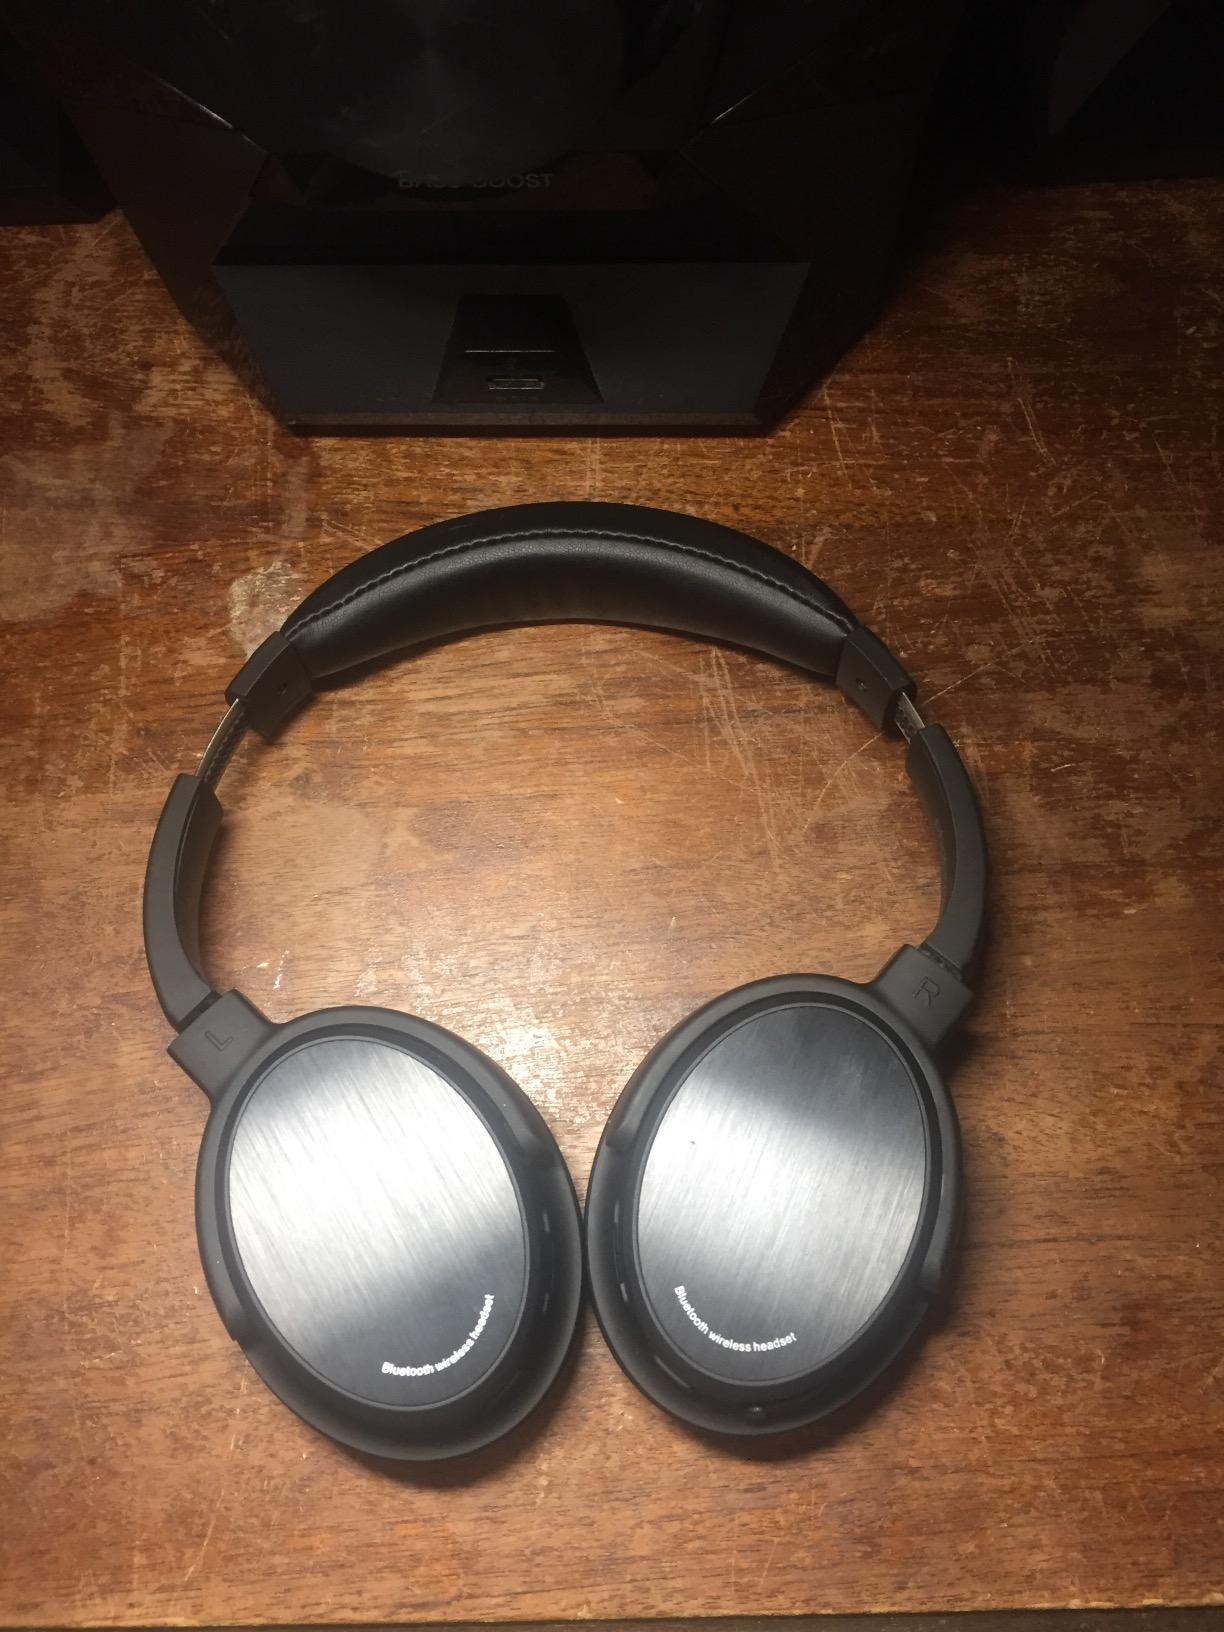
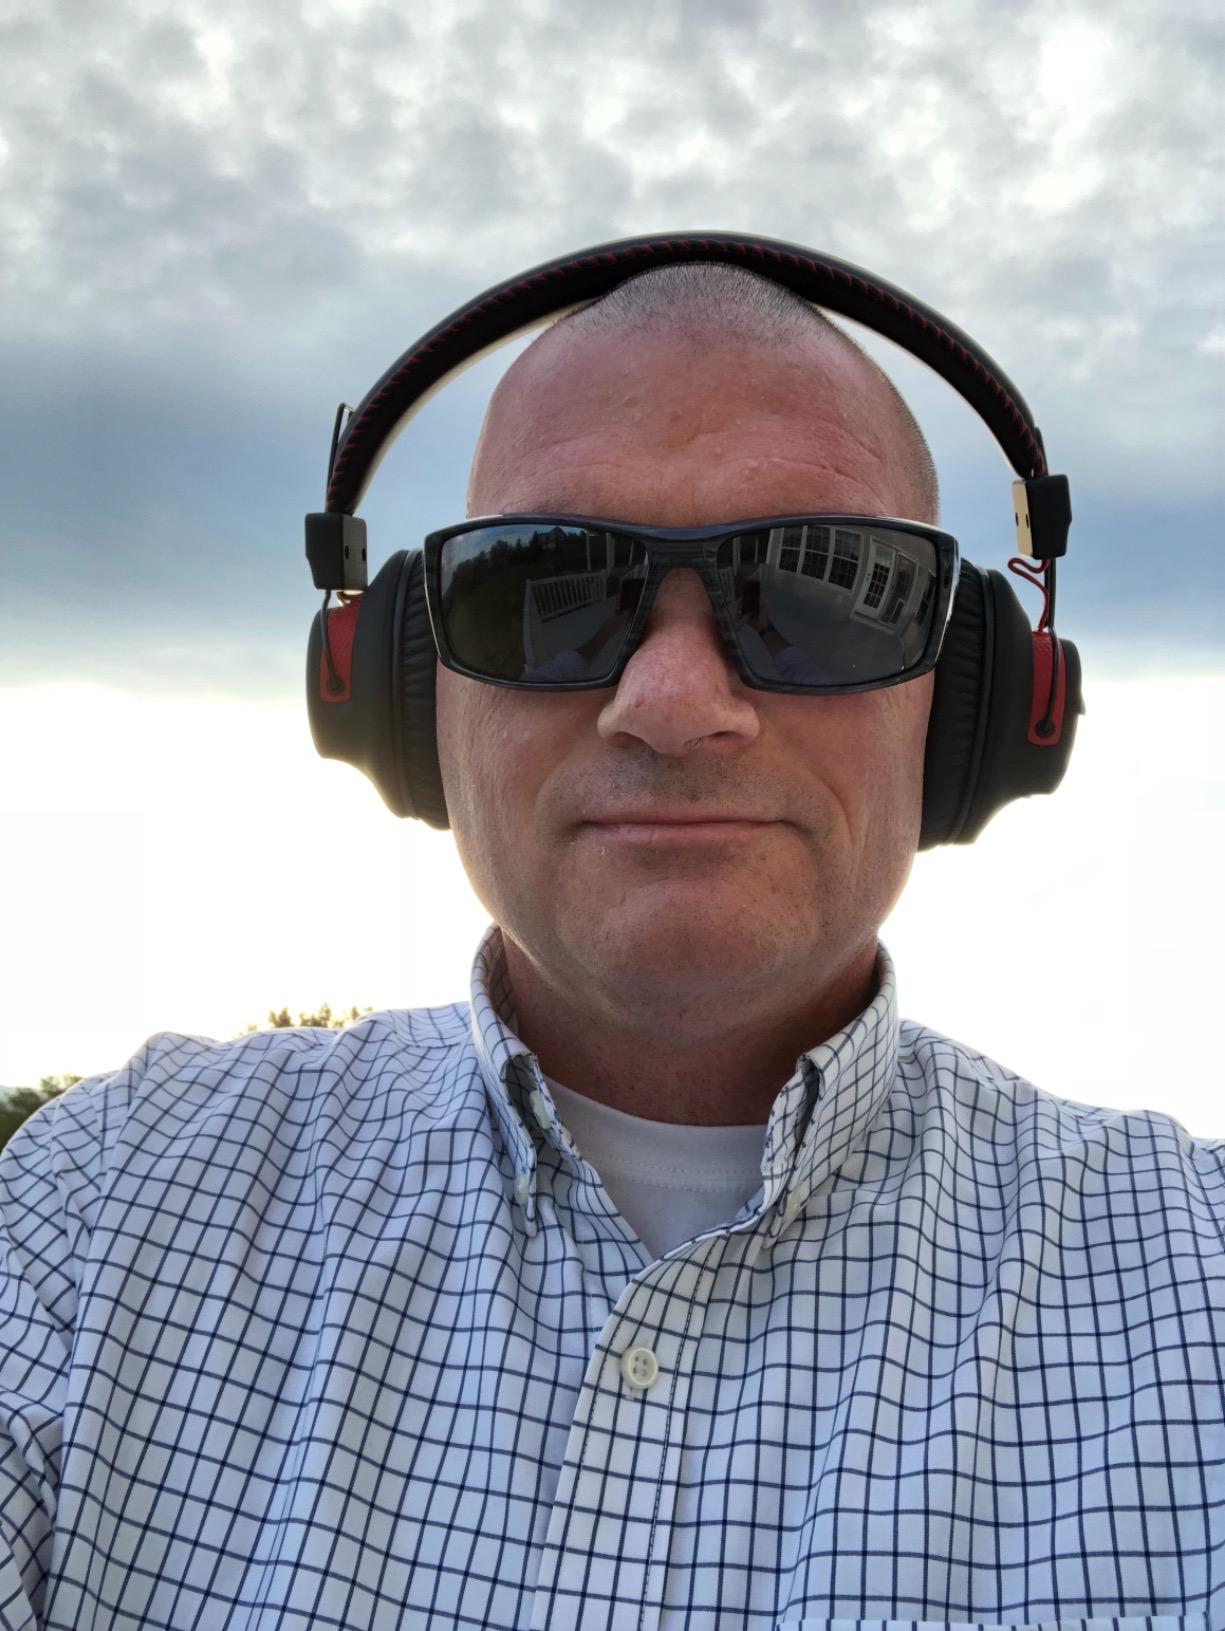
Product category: headphones
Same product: no